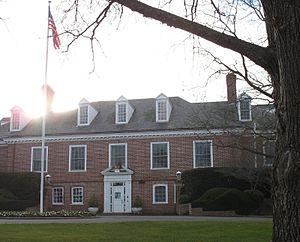
Yarralumla est un important quartier du district « Canberra Sud », dans la capitale de l'Australie. Situé à environ 3,5 kilomètres au sud-ouest du centre-ville, il s'étend le long de la rive sud-ouest du lac Burley Griffin.